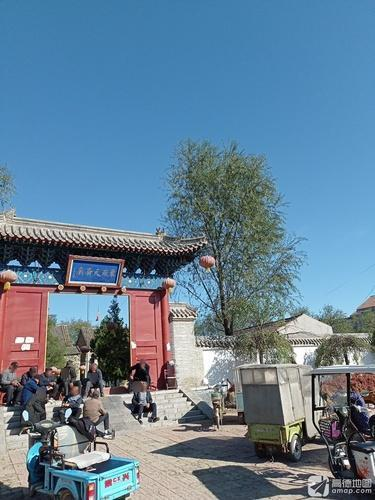
地标名称：东岳天齐庙
所在城市：菏泽市·巨野县